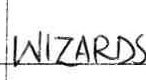
Label: Wizards